James Moore (cyclist)

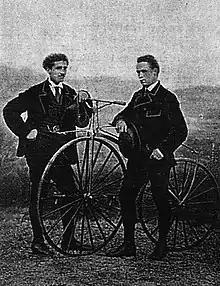
James Moore (right), winner of Paris–Rouen 1869, Jean-Eugène-André Castera, (left) runner up.

James Moore (14 January 1849 – 17 July 1935) was an English bicycle racer. He is popularly regarded as the winner of the first official cycle race in the world in 1868 at St-Cloud, Paris, although this claim seems to be erroneous. In 1869 he won the world's first road race Paris–Rouen sponsored by "Le Vélocipède Illustré" and the Olivier brothers' Michaux Bicycle Company. Moore covered the in 10 hours and 25 minutes. He was one of the first stars of cycle racing, dominating competition for many years.